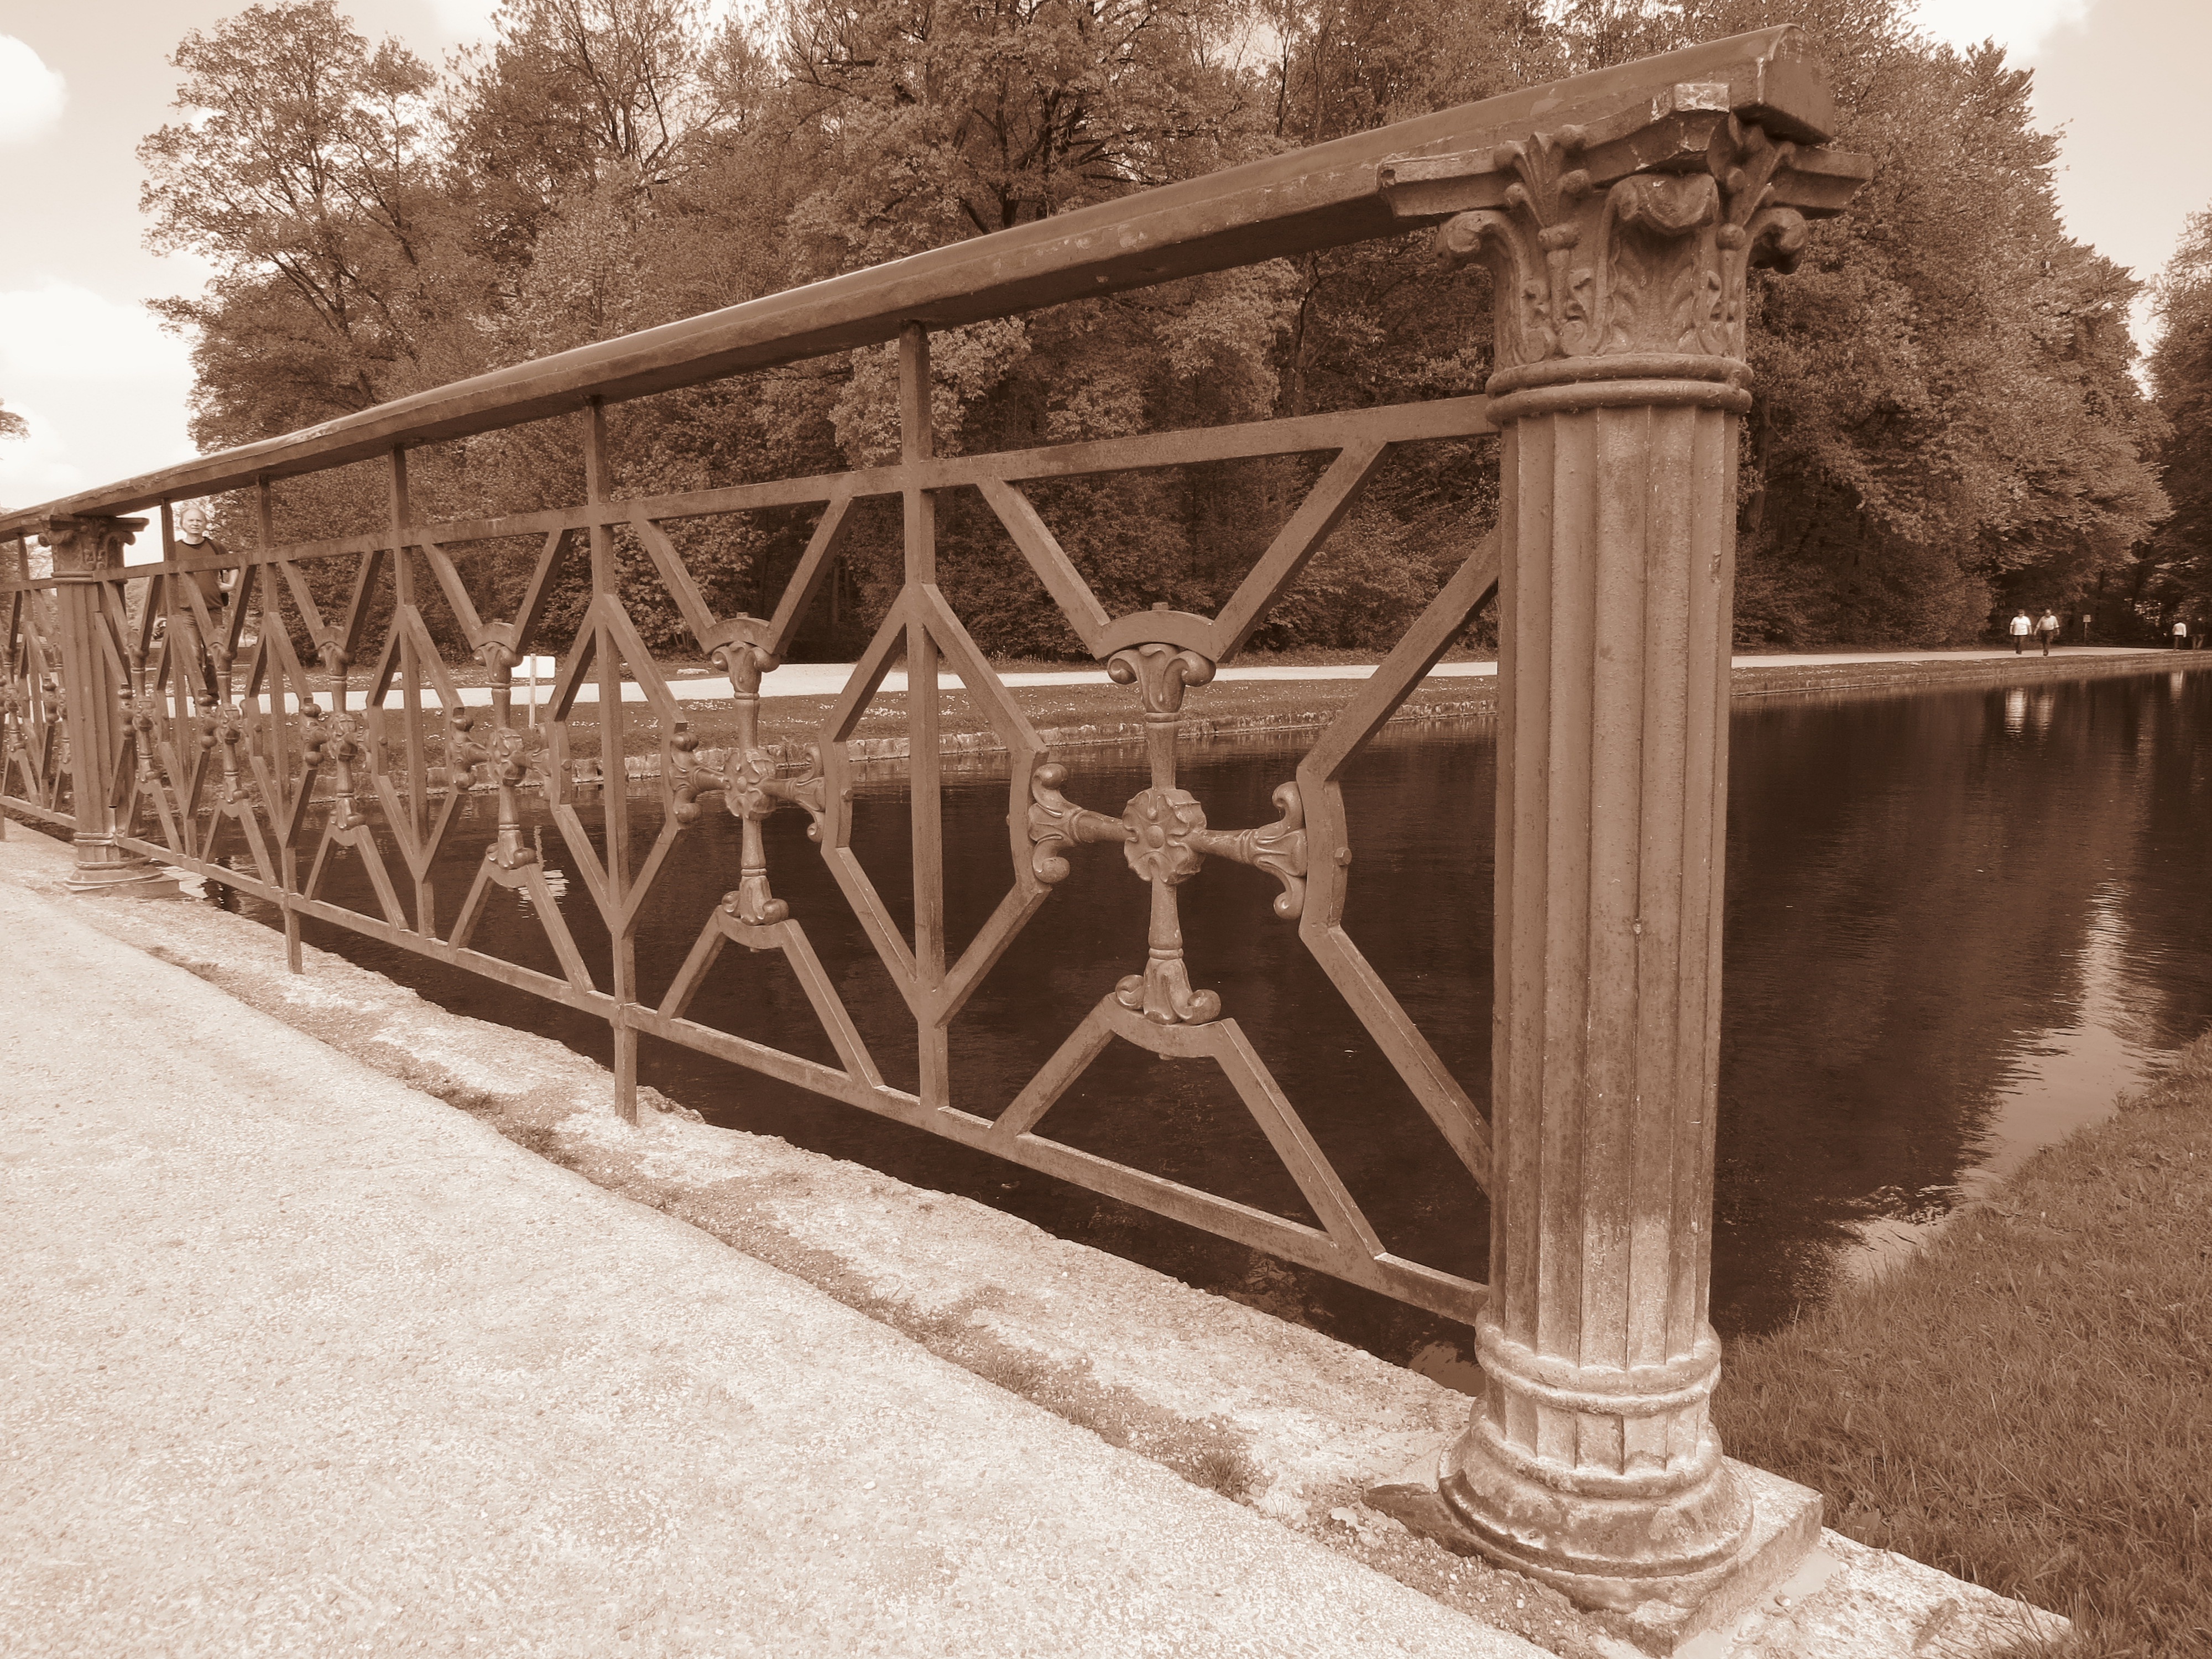
fence, wood, bridge, arch, gate, handrail, sepia, grid, iron, wrought iron, about, iron fence, truss bridge, ancient history, baluster, nonbuilding structure, outdoor structure